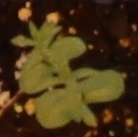
Label: Flax